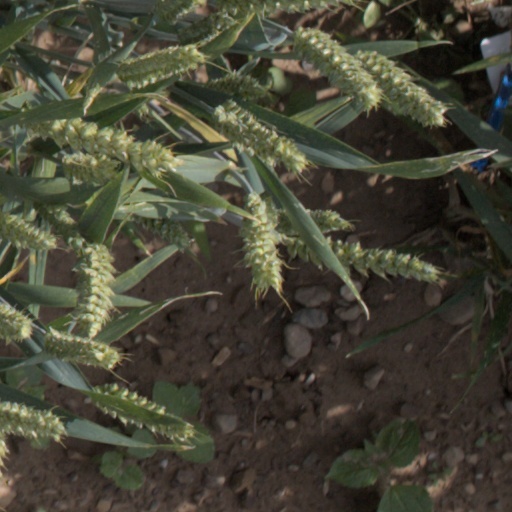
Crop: wheat